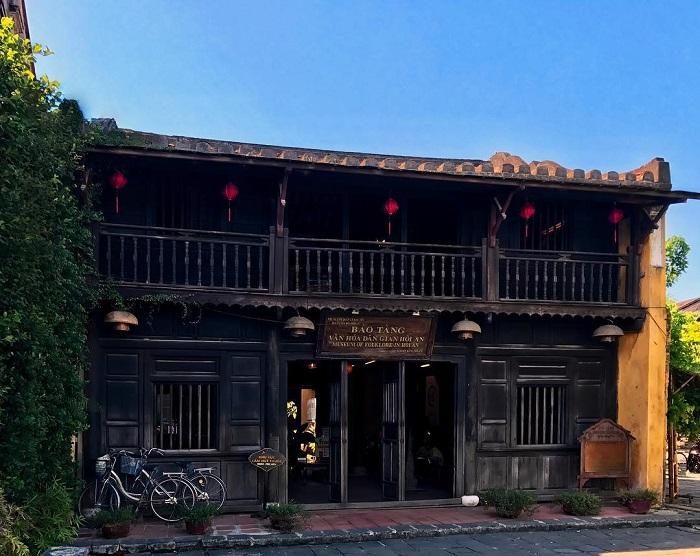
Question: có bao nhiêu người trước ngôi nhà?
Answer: không có ai cả